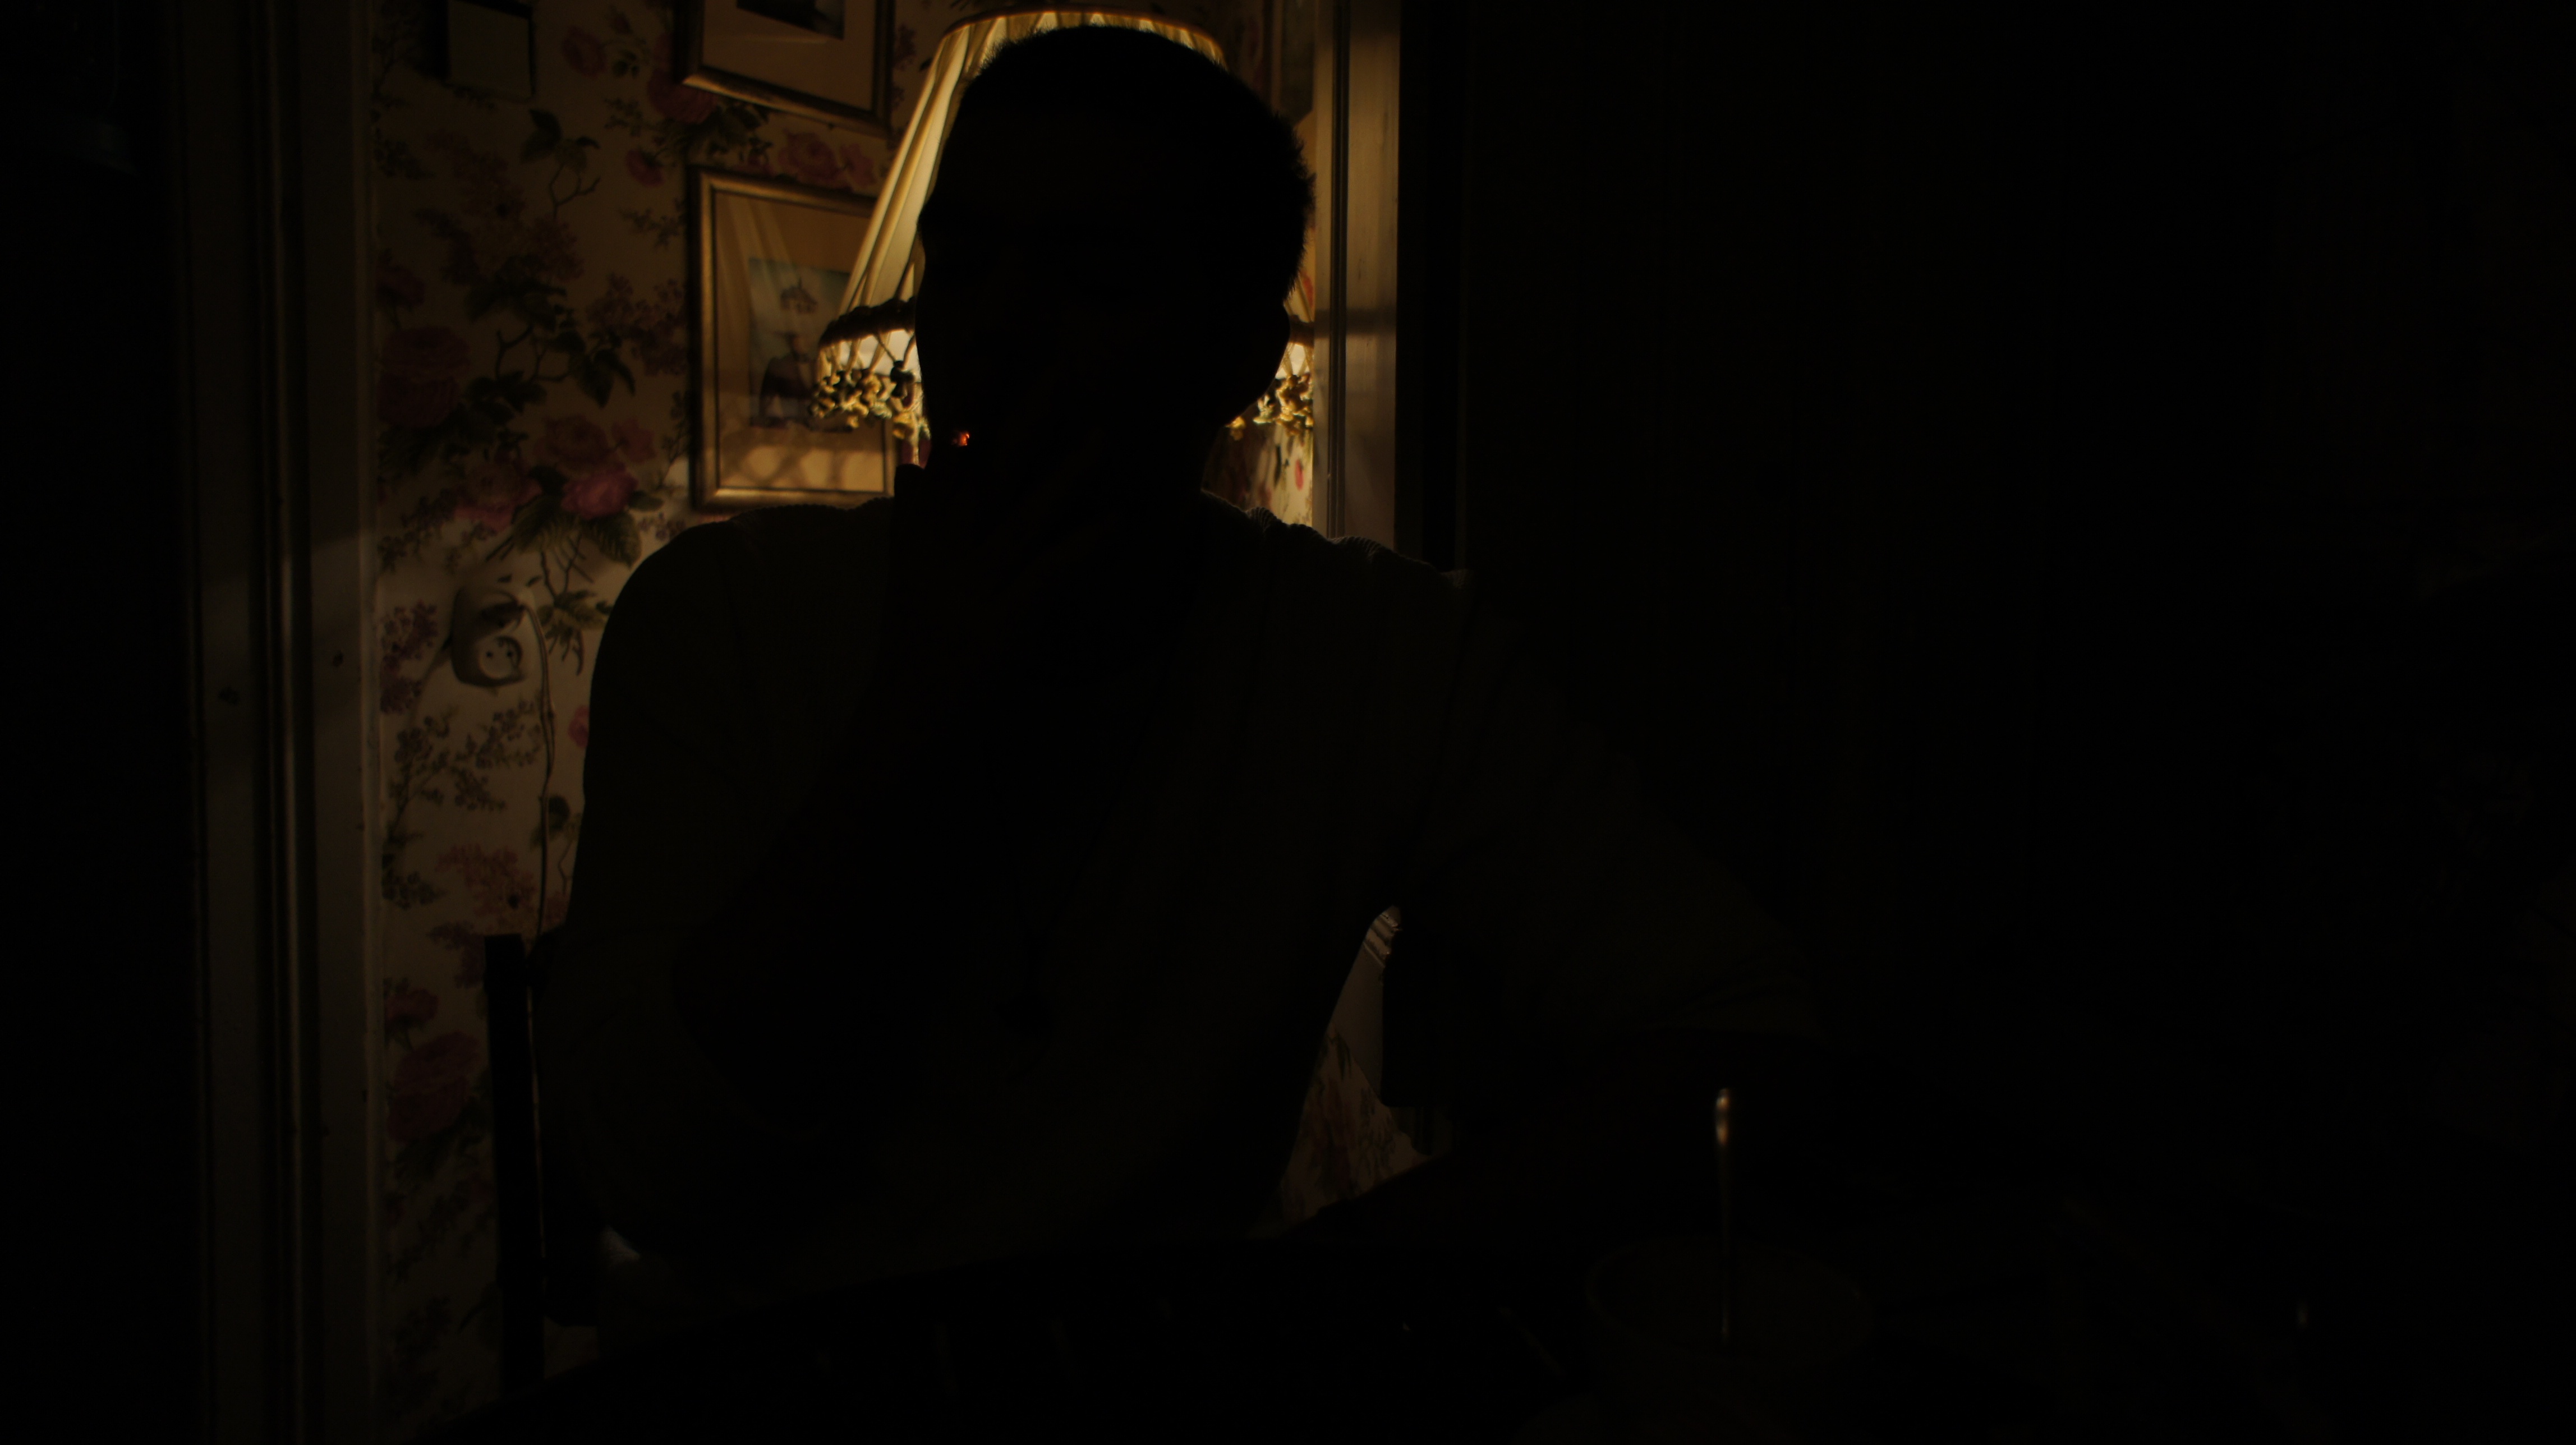
light, night, darkness, black, midnight, screenshot